Fuenmayor

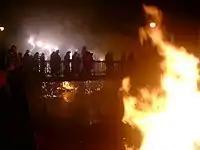
Fires at the "Fiestas de Los Marchos" in December in Fuenmayor.

Fuenmayor is a town located in the province of La Rioja, Spain. It is located ten kilometers from Logroño, the capital of La Rioja.